Palm Springs Unified School District Educational Administrative Center

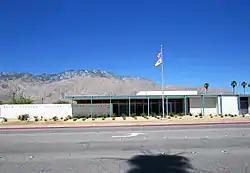

Palm Springs Unified School District Educational Administrative Center is a historic building located in Palm Springs, California. The building is a fine example of the short span of time that master architect E. Stewart Williams used the International Style of architecture for educational buildings in the early 1960s. It features a flat roof, deep overhangs, steel-frame construction, and large glass surfaces. After the mid-1960s Williams employed New Brutalism for educational structures. The building is located on the campus of Palm Springs High School. Its original lawn has been replaced by drought resistant desert landscaping. The building was listed on the National Register of Historic Places in 2016.